Dragon's beard candy

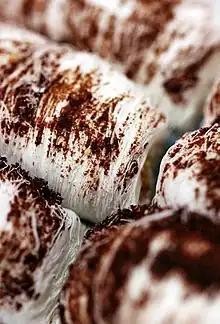
Dragon's beard candy

Dragon's beard candy or Chinese cotton candy or Longxusu is a handmade traditional Chinese confectionary similar to floss halva or Western cotton candy. Dragon's beard candy was initially created in China, but was soon popularized in other parts of East Asia and South East Asia. It became a regional delicacy in South Korea in the 1990s, Singapore in the 1980s, then in Canada and the United States.